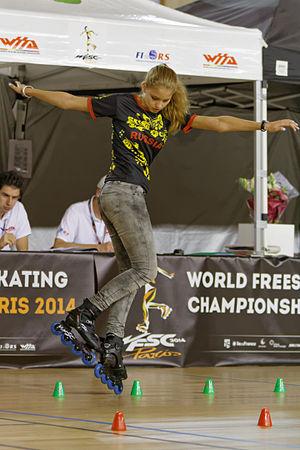
Championnats du monde de roller acrobatique 2014
Les championnats du monde de roller freestyle se sont déroulés à Paris, en France, du 22 au 26 octobre 2014. Il s'agit de la huitième édition des championnats du monde et seulement la deuxième fois que les mondiaux sont organisés en dehors d'Asie.